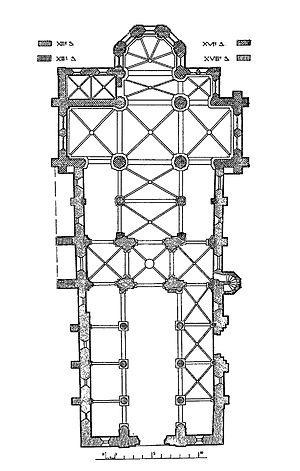
Plan des masses de l'église.
L'église Saint-Aubin est une église catholique située à Ennery, en France.